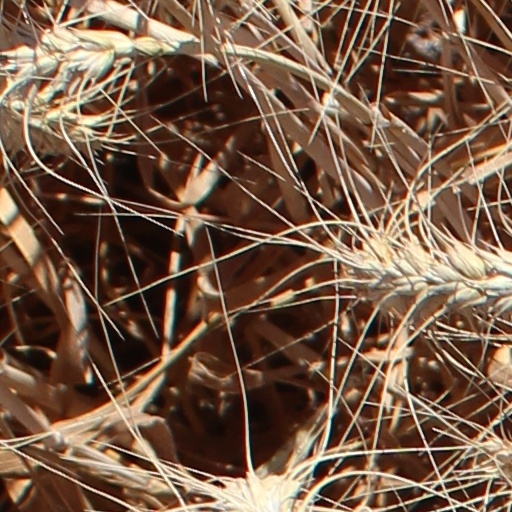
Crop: wheat